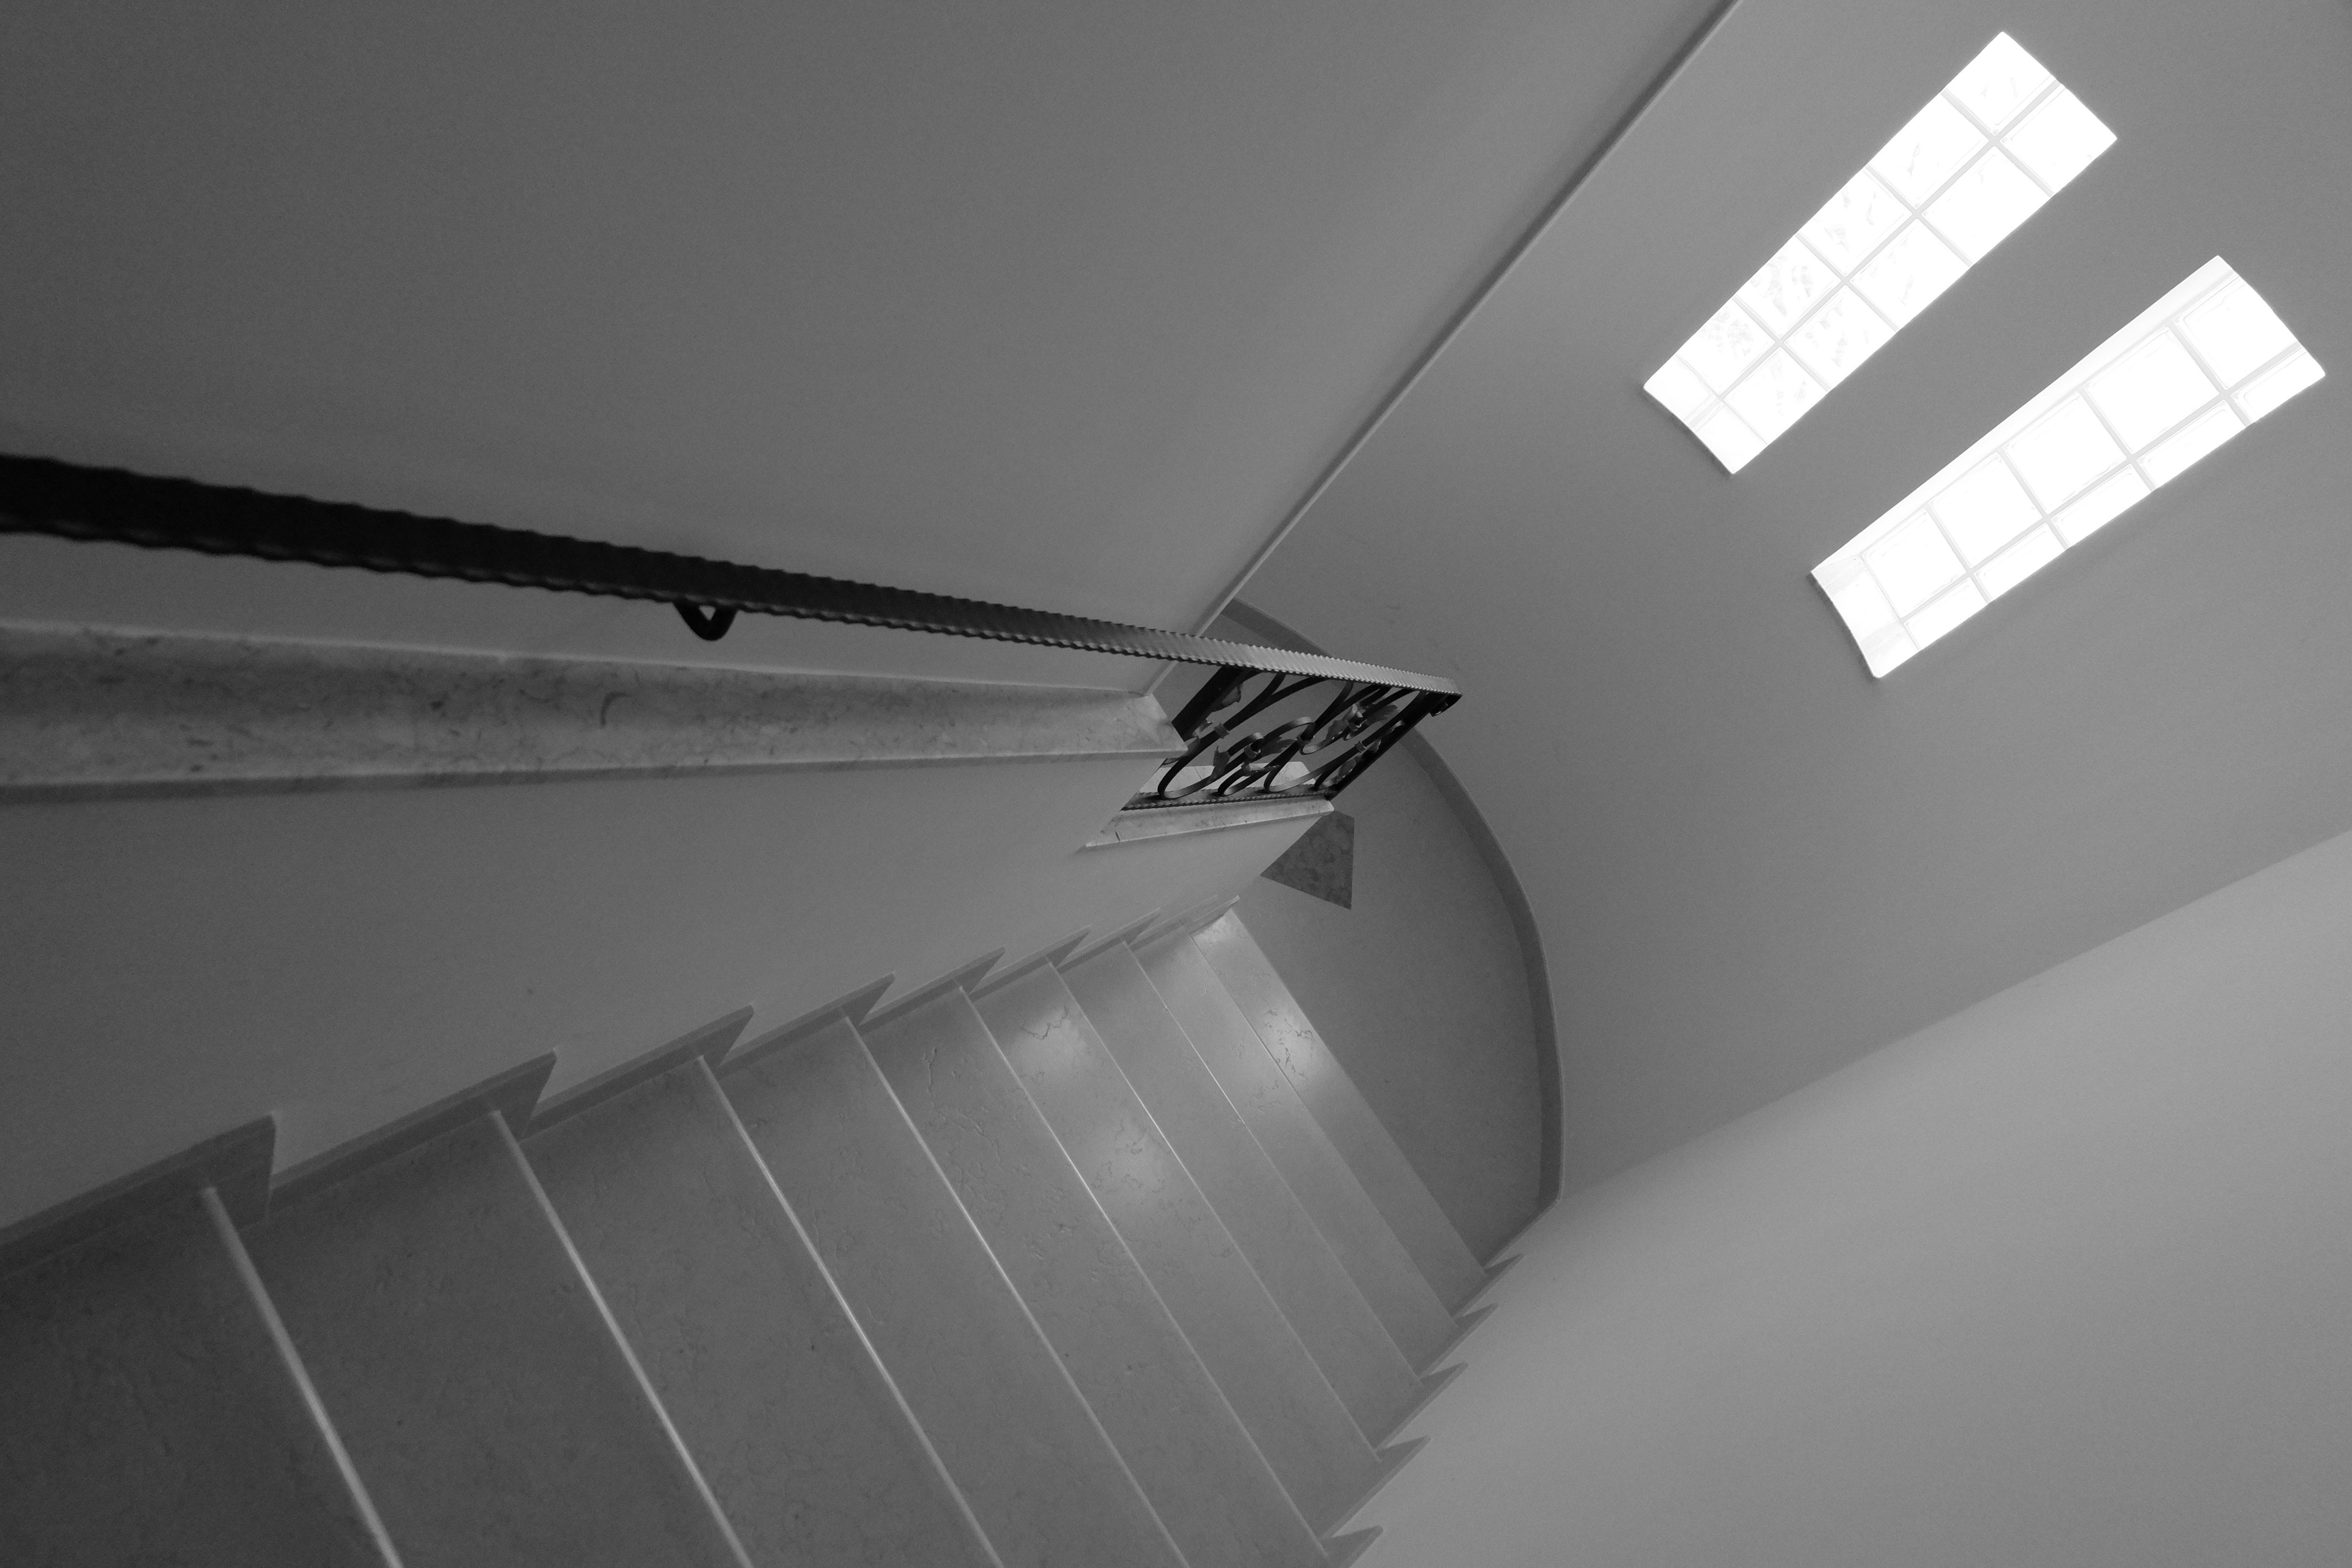
wing, light, black and white, architecture, white, floor, wall, ceiling, line, professional, black, monochrome, lighting, design, stairs, symmetry, shape, white black, daylighting, inside home, monochrome photography